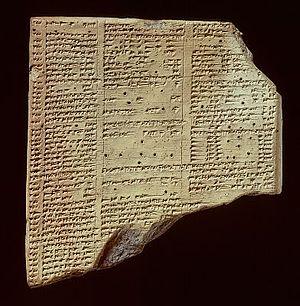
Voir aussi : Liste des siècles